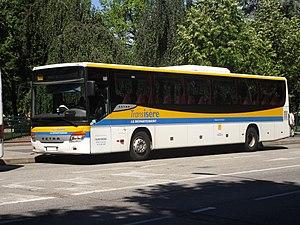
Un Setra S 416 UL (Faure Vercors) sur le Quai du Jeu de Paume (Chambéry, France) le 6 juillet 2017.
Synchro Bus, anciennement Stac, est une marque déposée appartenant à la communauté d’agglomération du Grand Chambéry, qui désigne sous ce nom son service de transport en commun. Ce dernier dessert les 38 communes de Grand Chambéry ainsi que les communes du Bourget-du-Lac et de Voglans, rattachées à la communauté d’agglomération Grand Lac, à l'aide d'un réseau composé de 19 lignes régulières, d’un service de transport à la demande et de transport scolaire, et d’une ligne de vélotaxis, appelée Vélobulle, reliant les quatre arrêts de correspondance situés dans le centre-ville de Chambéry.
Belle Savoie Express est le nom commercial du réseau interurbain du département de la Savoie, en région Auvergne-Rhône-Alpes. Ce dernier dessert la plupart des communes du département ainsi que les communes d’Aoste et de Pontcharra, situées en Isère, à l’aide d’un réseau composé de 7 lignes régulières et de 34 lignes saisonnières ainsi que d’un service de transport à la demande.
Challes-les-Eaux est une commune française et une station thermale située dans le département de la Savoie, en région Auvergne-Rhône-Alpes.